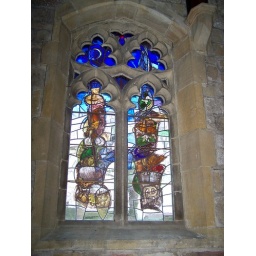
Millennium window by Glenn Carter depicts the scenery, flora and fauna of the parish.